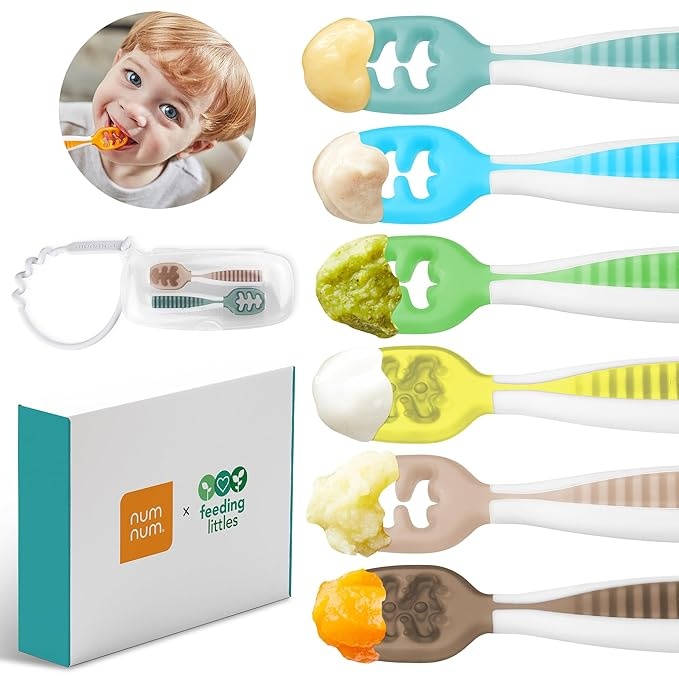
NumNum Baby Spoons Set, Feeding Littles x Silicone Pre-Spoon GOOtensils for Kids Aged 6+ Months - First Stage, Baby Led Weaning (BLW), Teething Spoon - Gift Set + Travel Case - 6 Spoons, Neon
About This Baby Utensils for Ages 6 Months to 18 Months: No scooping, no balancing, and best of all: no wrong way to hold it! Thicker, contoured handled baby spoons designed to comfortably and securely fit a child's hand. Overview Brand : NumNum Number of Pieces : 8 Material : Silicone, Nylon, PP (Case) Color : Feeding Littles Neon + Neutrals Gift Set Product Care Instructions : Dishwasher Safe Recommended Uses For Product : Indoor Special Feature : Portable Finish Type : Smooth Silicone Included Components : Baby Spoon Style : Feeding Littles Neon + Neutrals Gift Set
Brand: NumNum
Category: Baby & Toddler > Nursing & Feeding > Feeding Essentials > Feeding Spoons